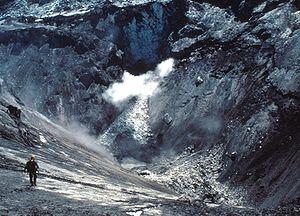
David « Dave » Alexander Johnston, né le 18 décembre 1949 à Chicago et mort le 18 mai 1980 dans le comté de Skamania, est un géologue et volcanologue américain de l'United States Geological Survey. Scientifique réputé pour son enthousiasme, ses connaissances sur les gaz volcaniques et l'étude de leurs liens avec les éruptions, David Johnston est destiné à un avenir brillant. Faisant partie des principaux scientifiques surveillant les signes de réveil du mont Saint Helens, il est tué dans son éruption de 1980 alors qu'il se trouve dans un poste d'observation situé à dix kilomètres du volcan. Il est le premier à rapporter le déclenchement de l'éruption en transmettant le message « Vancouver ! Vancouver ! Ça y est ! » : ce sont ses derniers mots juste avant qu'il ne soit emporté par le souffle latéral créé par l'effondrement du flanc nord de la montagne. Des débris de son véhicule sont mis au jour en 1993, mais les restes de son corps n'ont jamais été retrouvés.